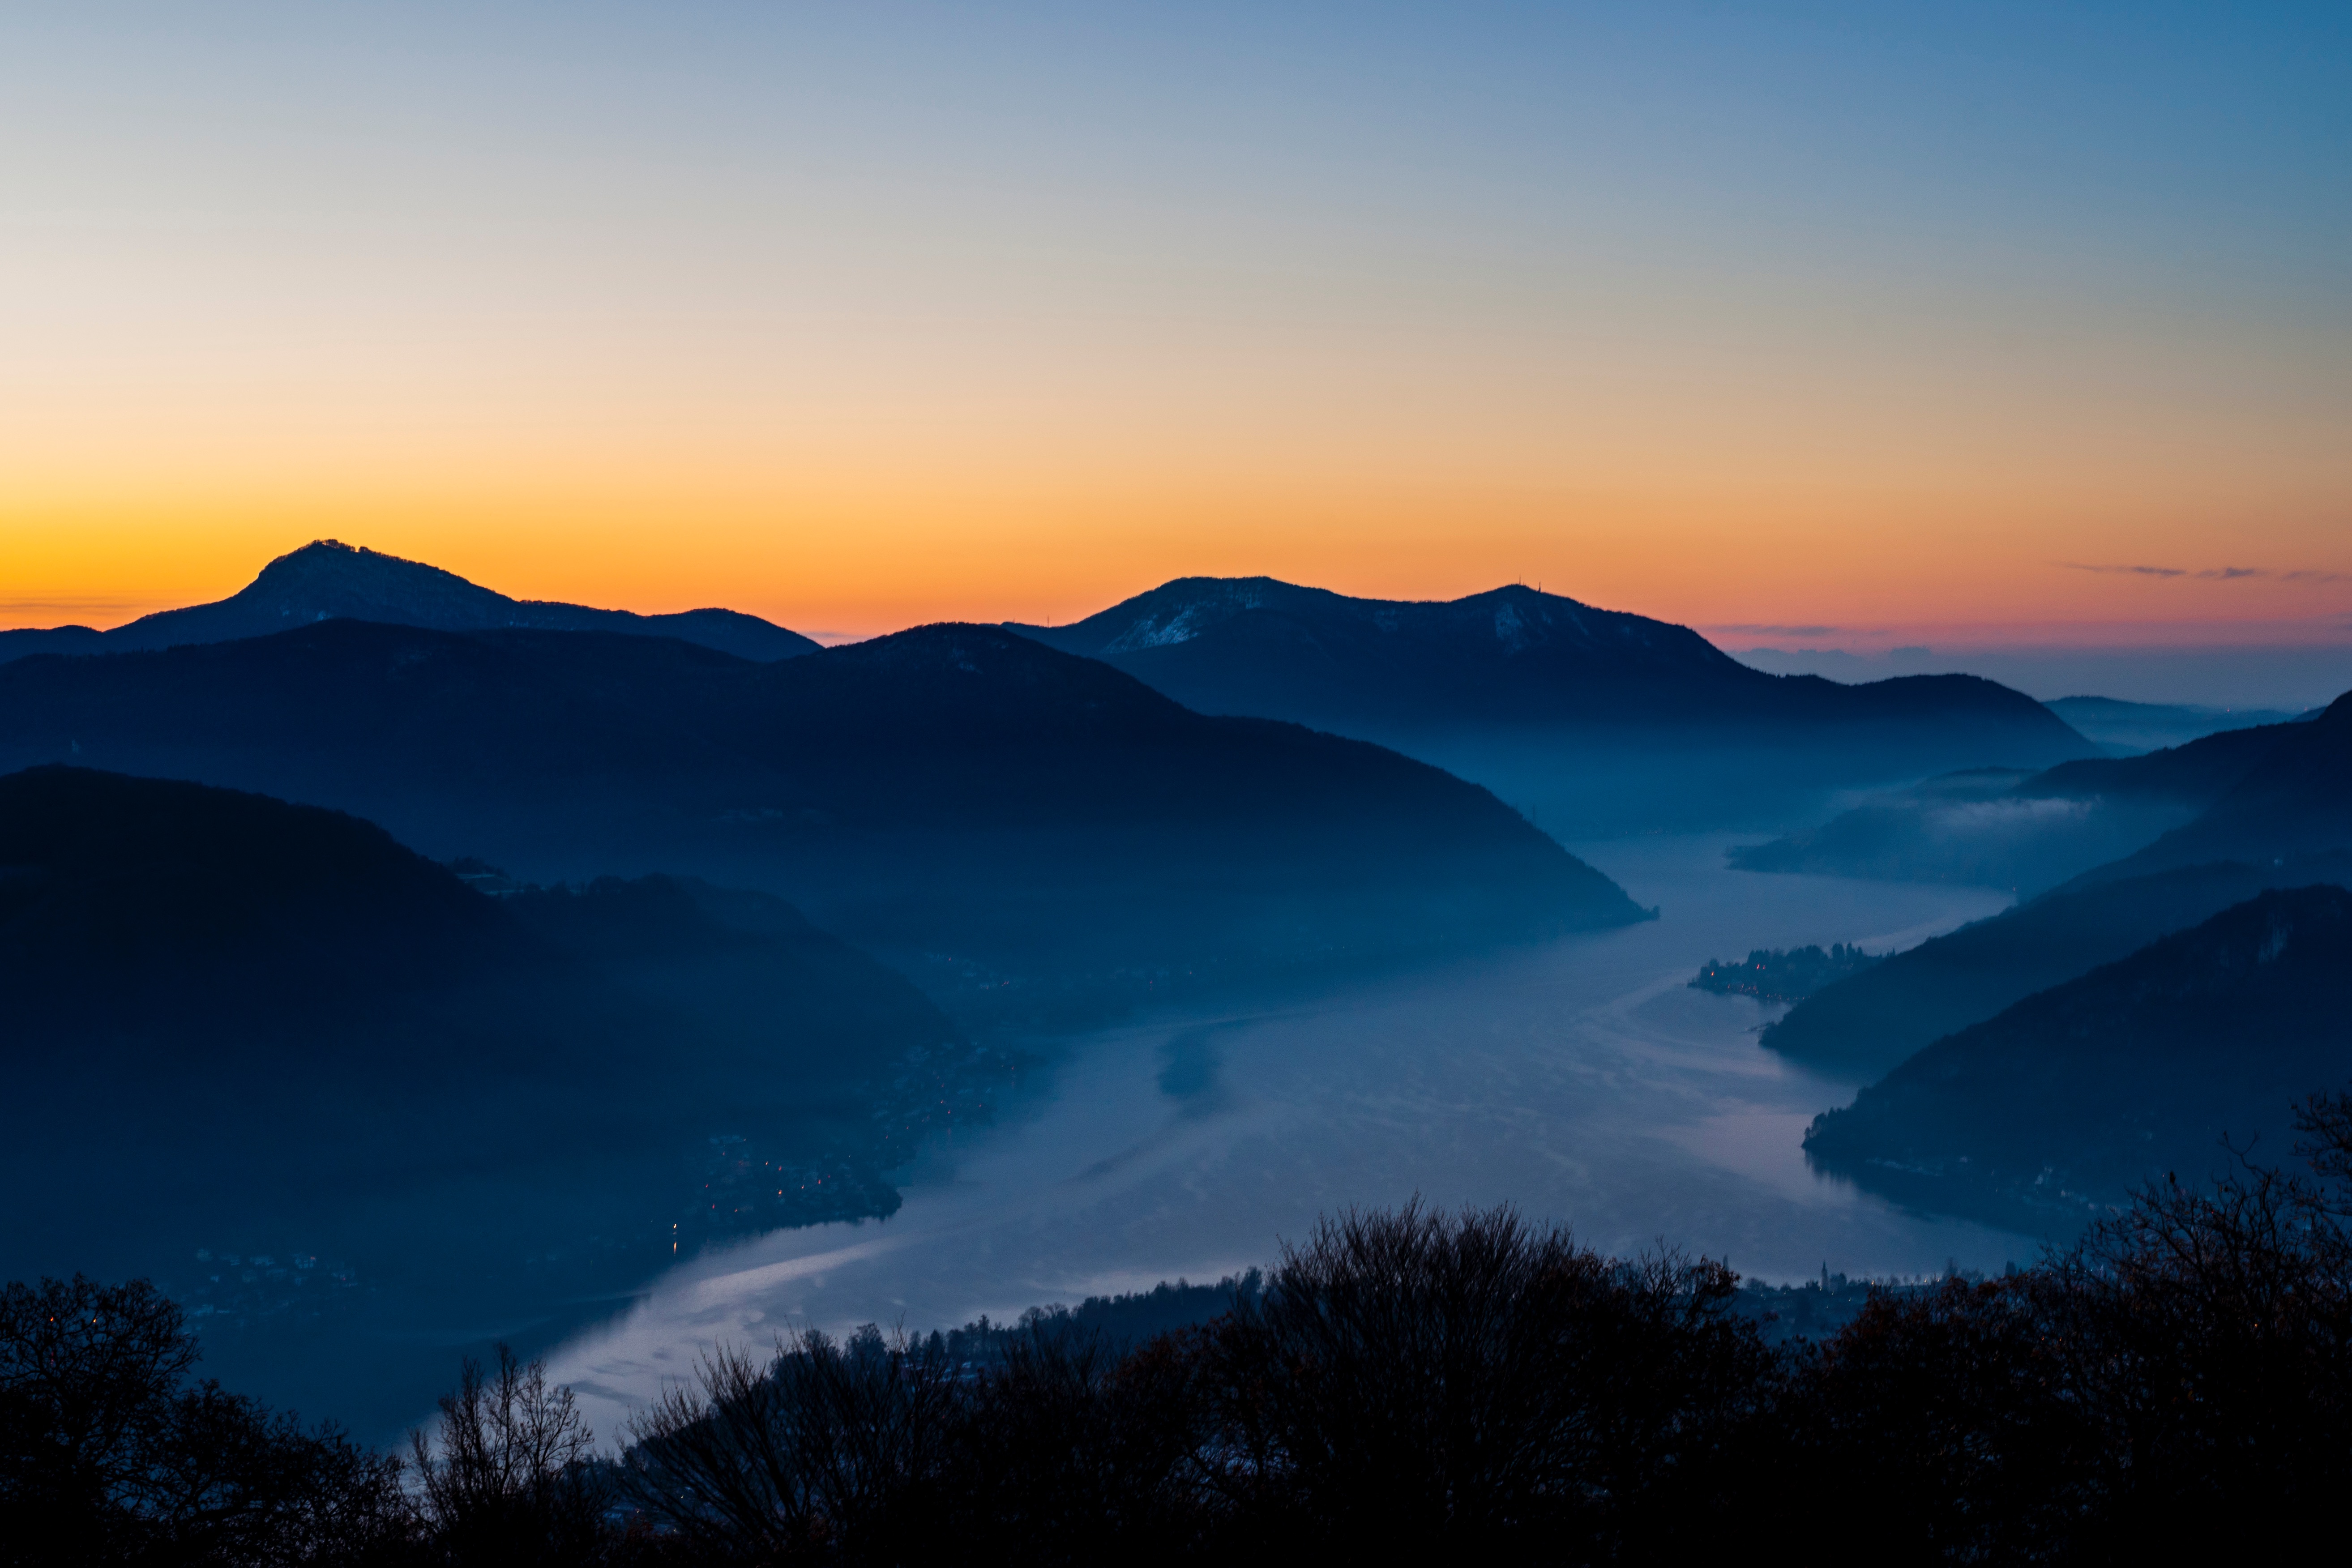
mountain, cloud, sunrise, sunset, morning, hill, dawn, mountain range, dusk, evening, loch, afterglow, atmospheric phenomenon, mountainous landforms